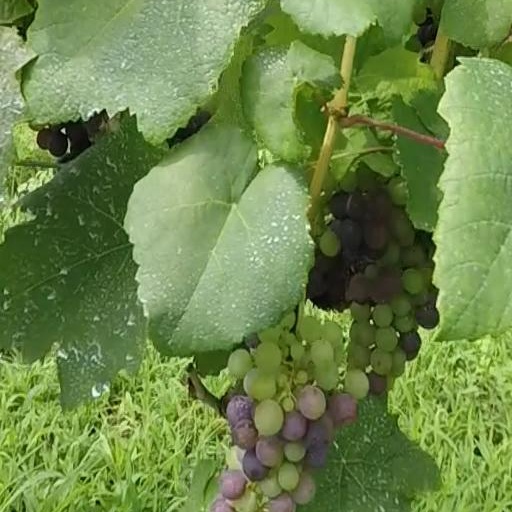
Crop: grape